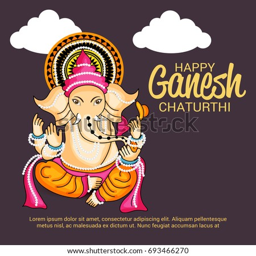
vector illustration of a banner of deity for holiday .